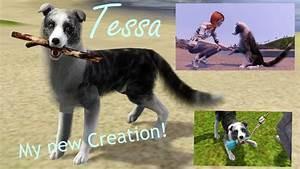
dog